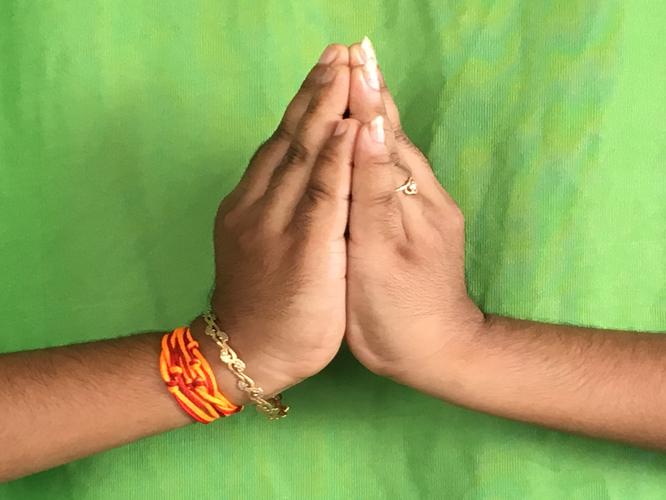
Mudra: Kapotham
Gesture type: double_hand